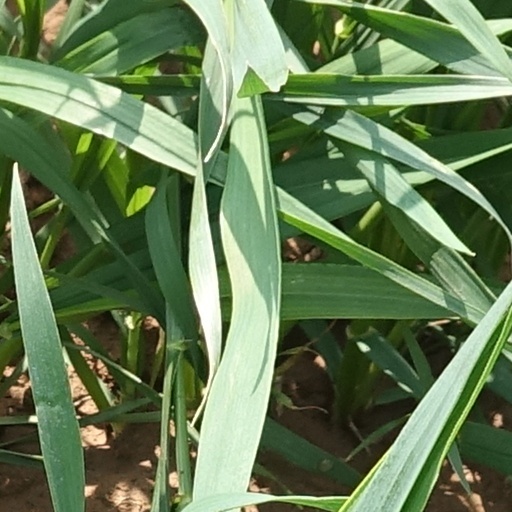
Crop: wheat